Nicolai Anders von Hartwiss

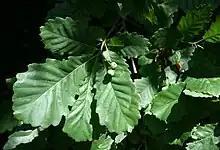
"Quercus hartwissiana", named after von Hartwiss by Steven, first director of the Nikita Gardens.

Von Hartwiss collected plants in Georgia and the Crimea. Some species were named by him, some named after him. "Three long expeditions [were made] to the Caucasus in search of new ornamental plants for the Crimea … Caucasian fir, spruce, … Caucasian basswood, rhododendrons, azaleas and other flowering shrubs."